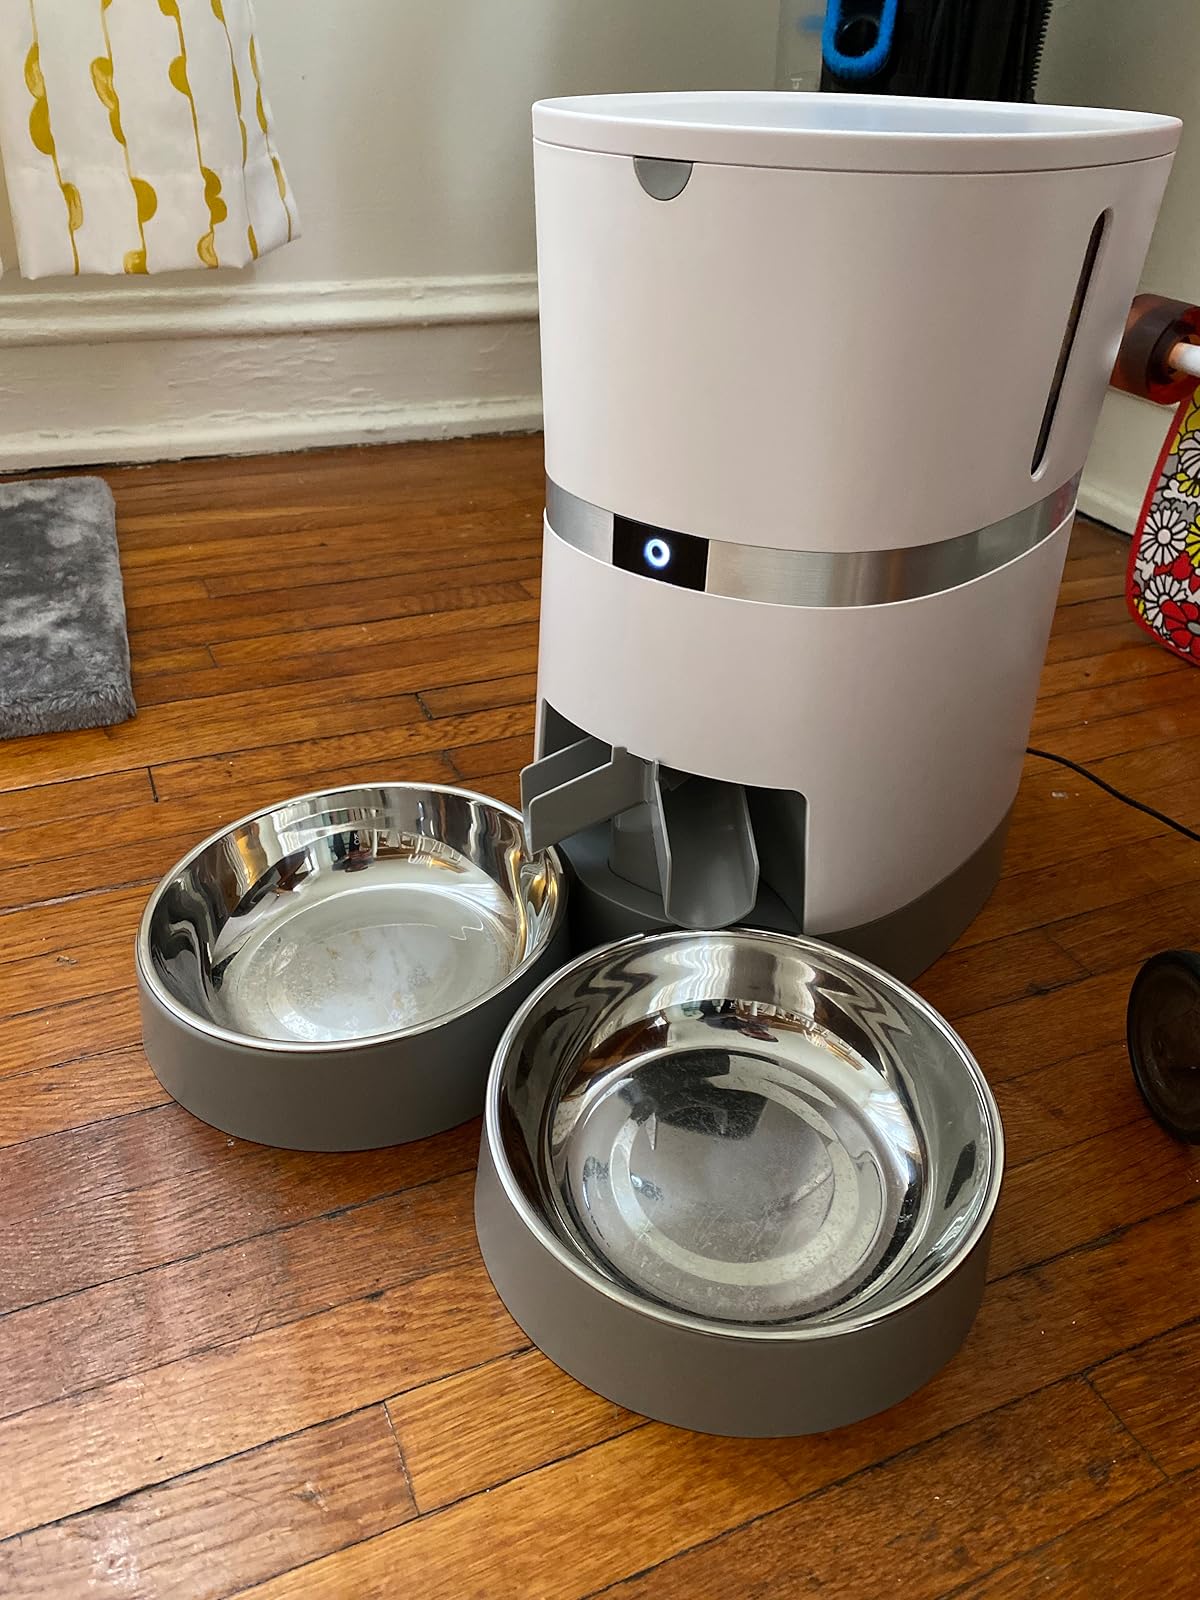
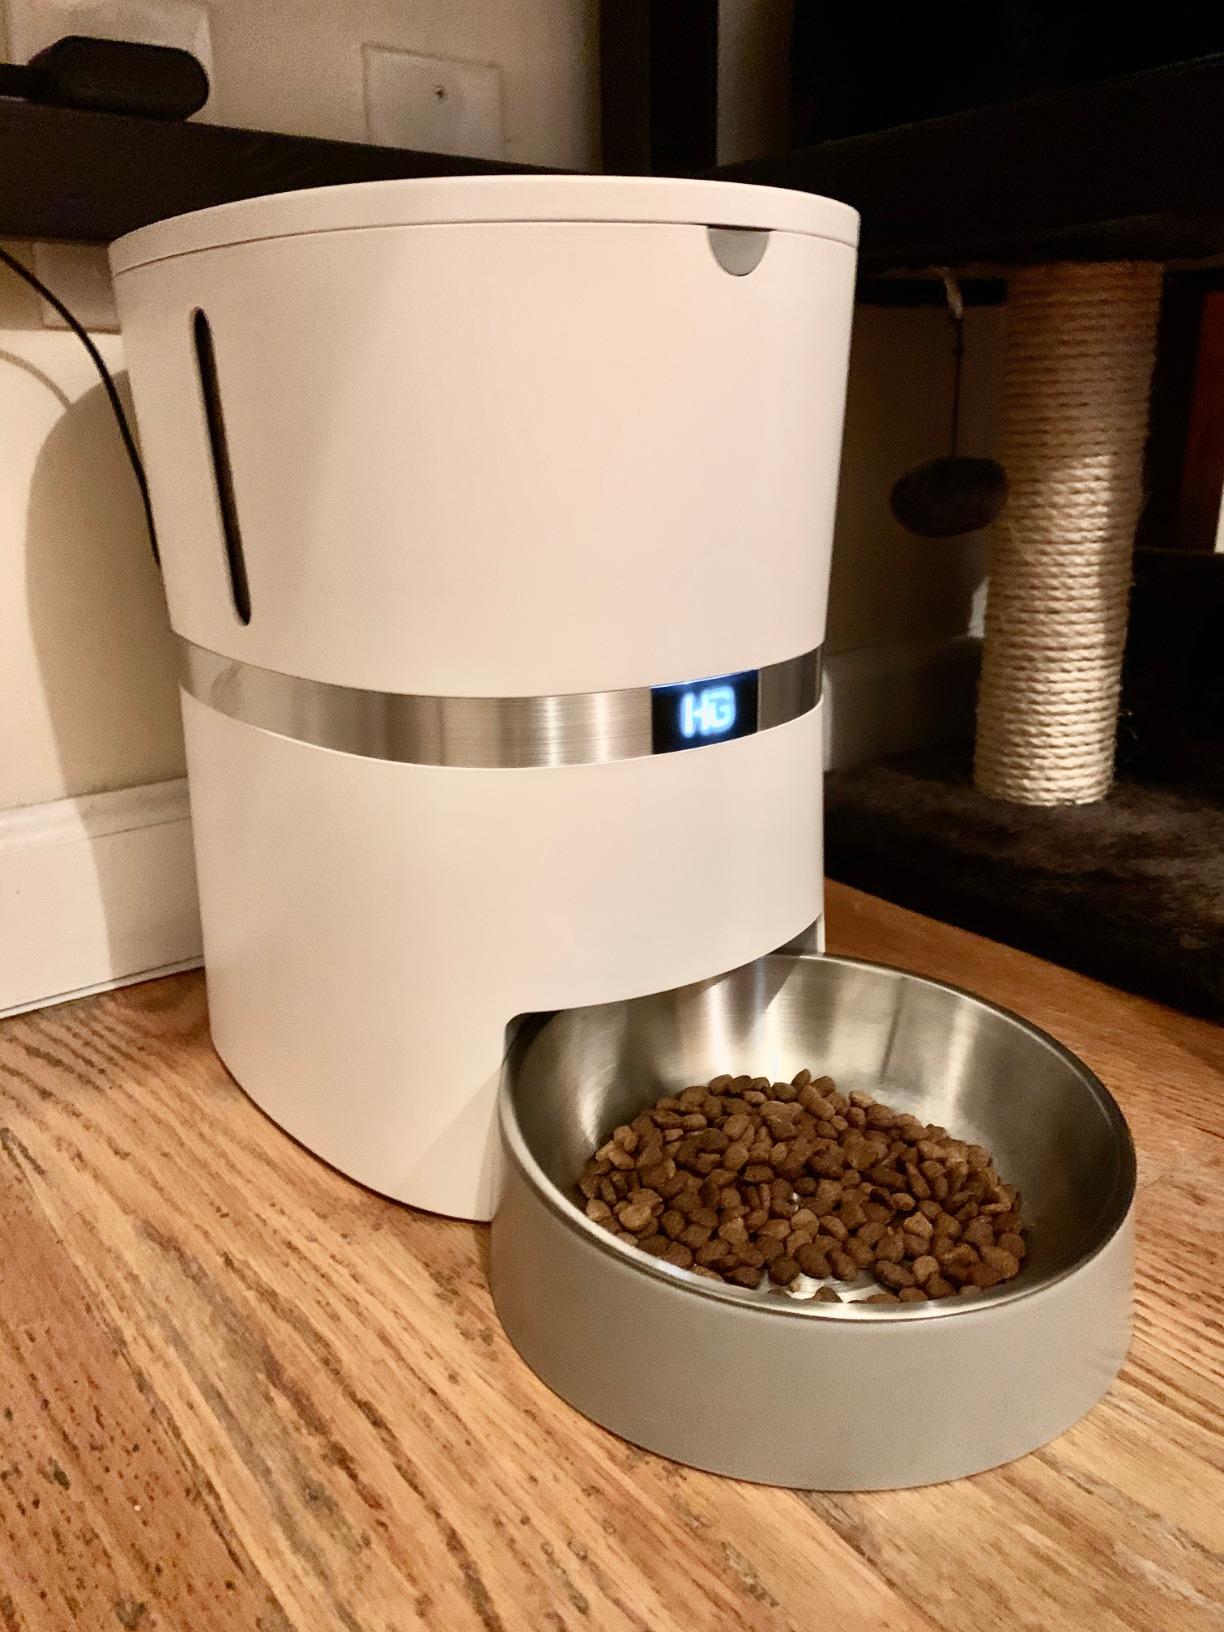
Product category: items_feeder
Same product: no